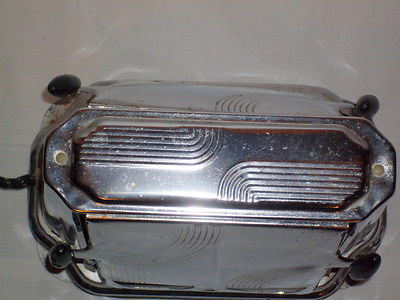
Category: toaster